Gabriel Kahane

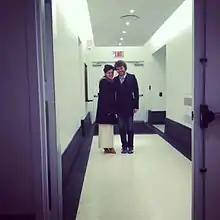
Gabriel Kahane backstage at Carnegie Hall

As part of his 2012–2013 residency with the Orpheus Chamber Orchestra, Kahane wrote "Gabriel's Guide to the 48 States" inspired by the American Guide Series, commissioned by the government during the Great Depression. The piece received its New York Premiere at Carnegie Hall in April 2013 with Orpheus playing and Kahane singing.